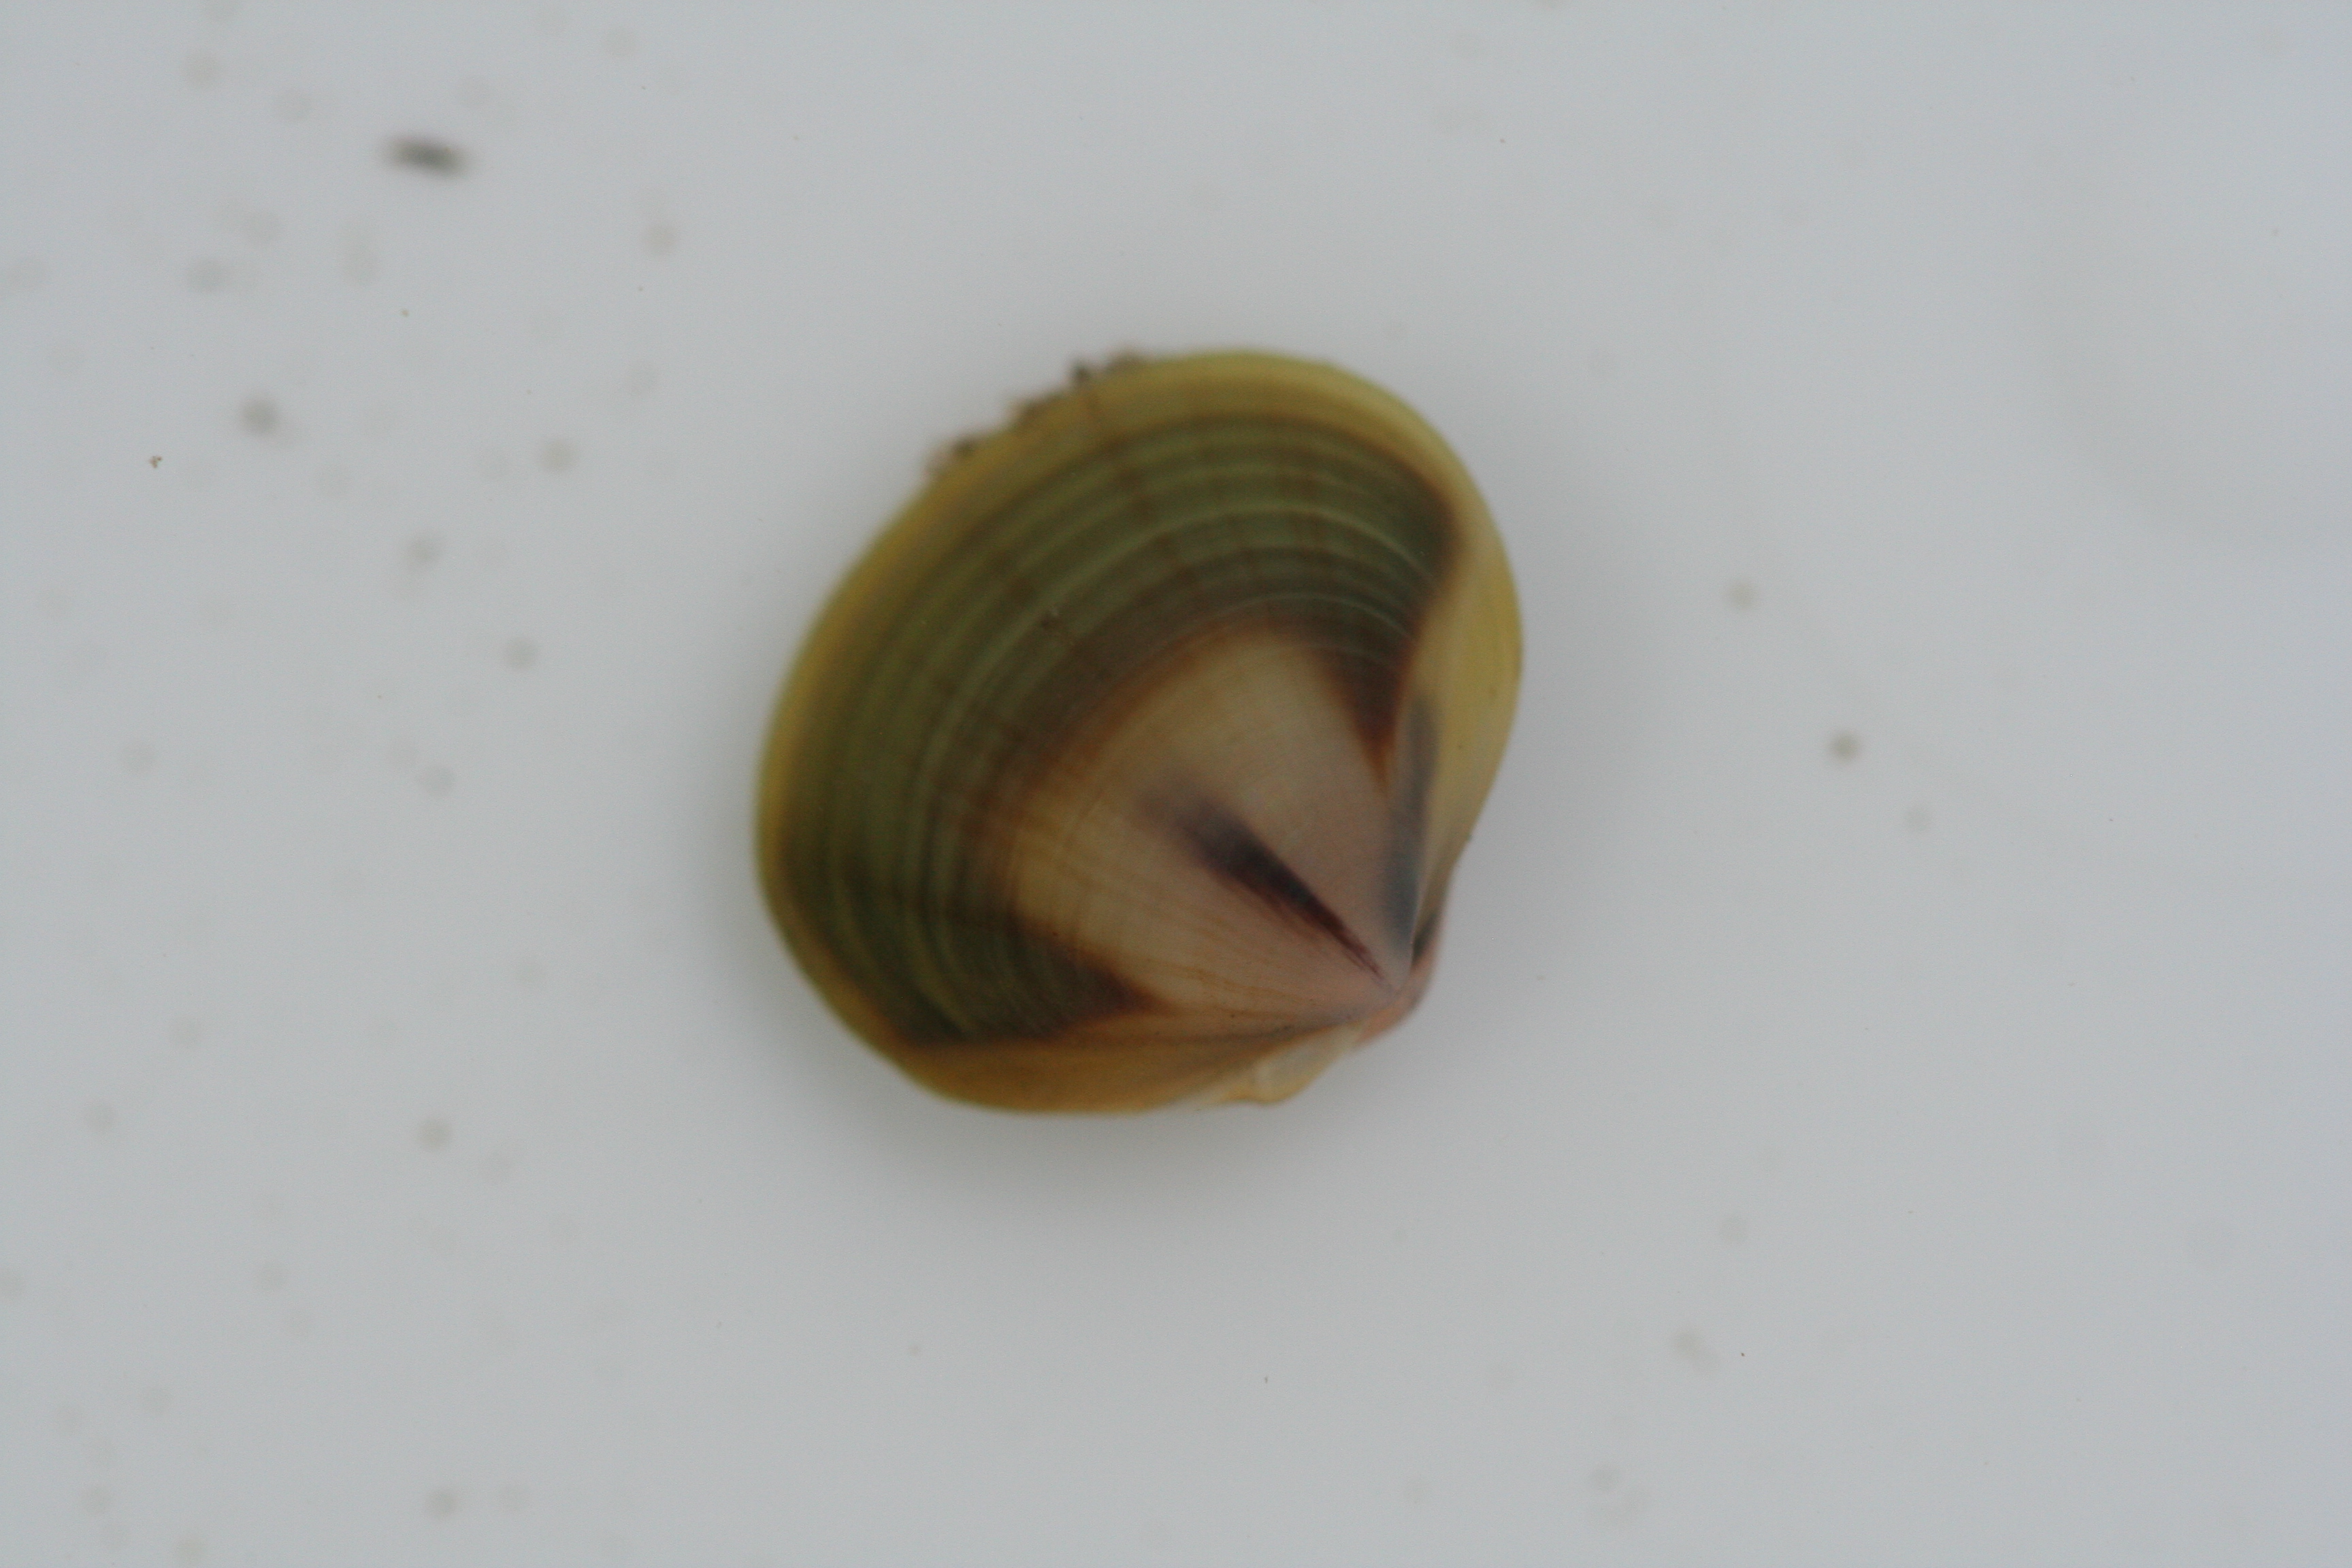
Macroinvertebrate group: snails_clams_mussels